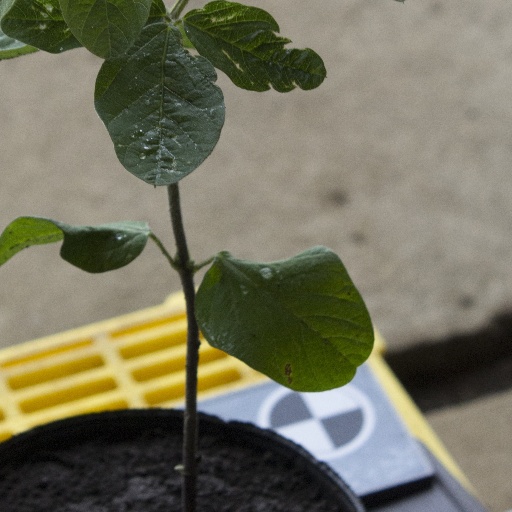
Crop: soybean